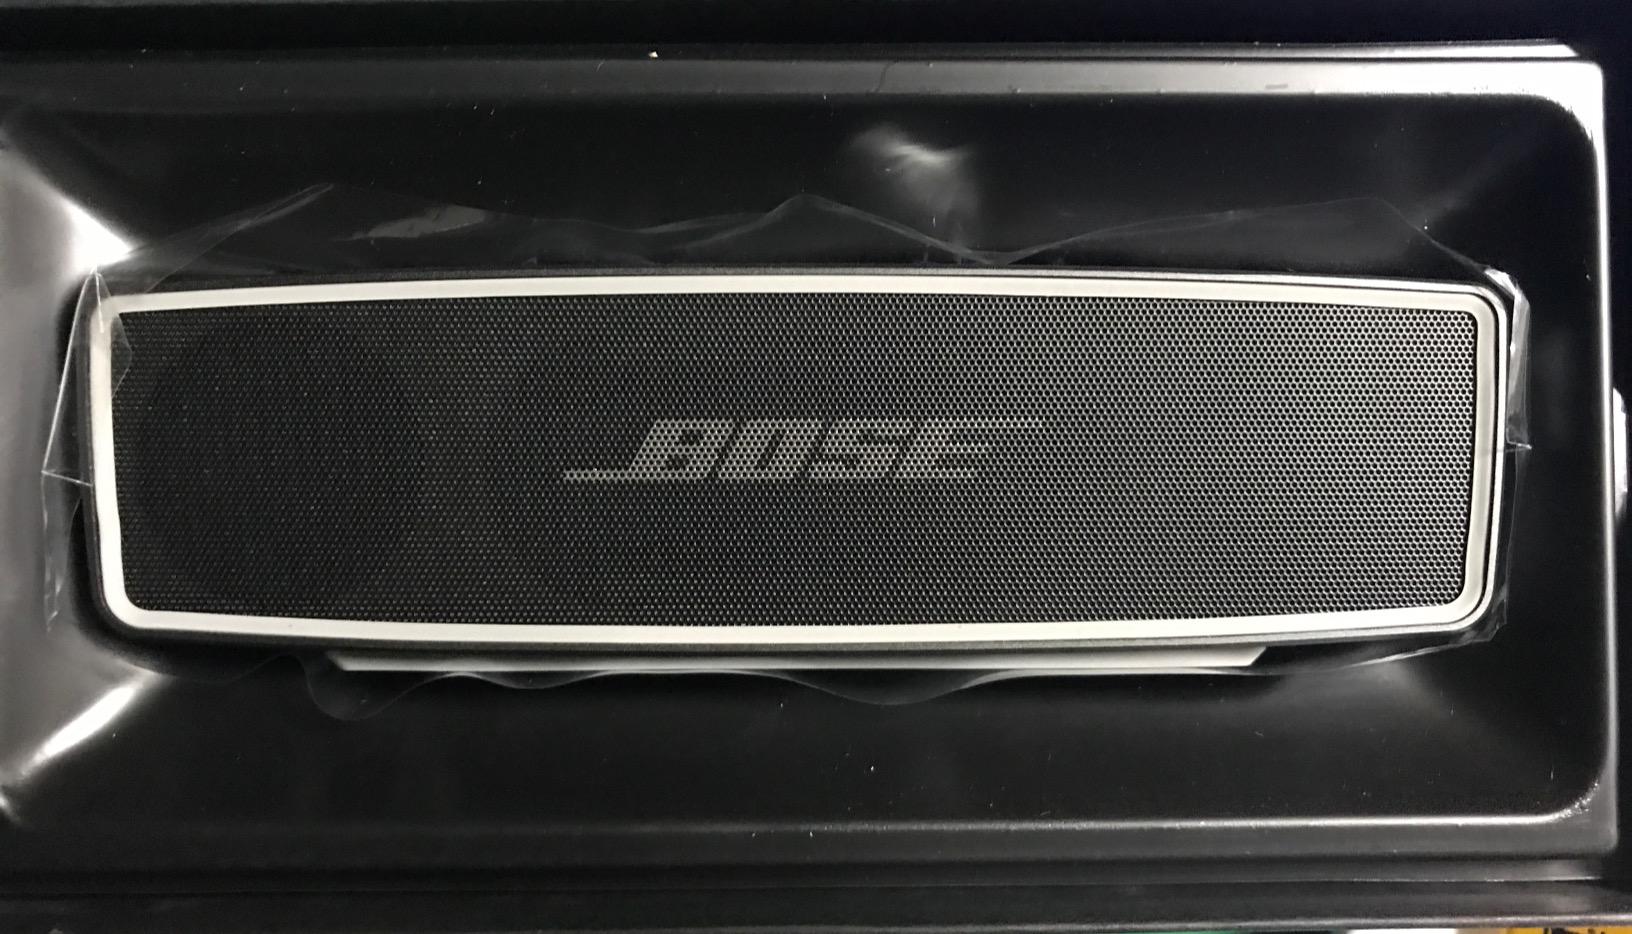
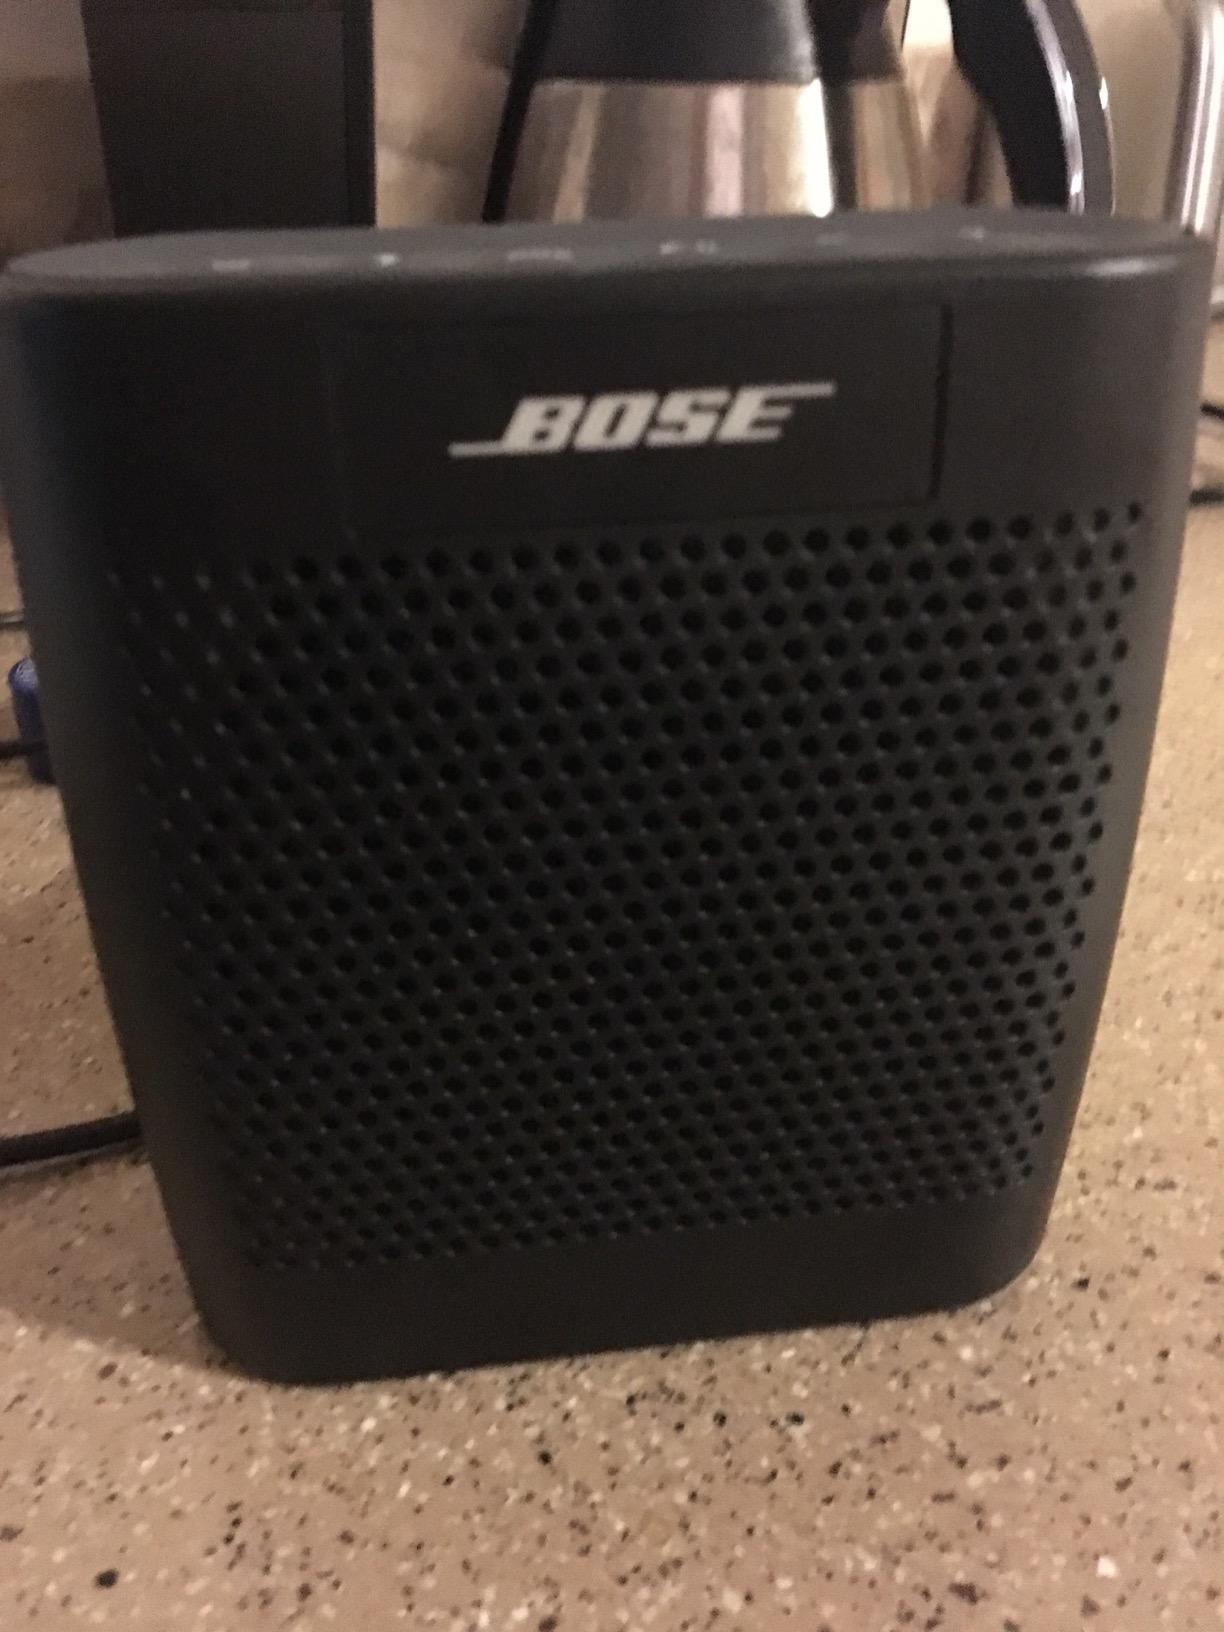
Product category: speaker
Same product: no